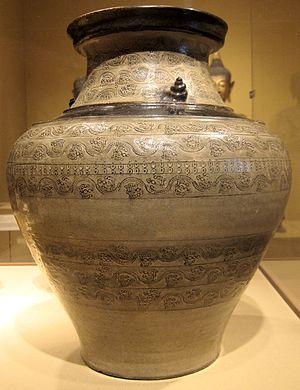
Une jarre est un récipient de plus ou moins grande taille, généralement de forme grossièrement cylindrique et en terre cuite et utilisé pour le stockage de denrées, parfois pour la cuisson. Elle a une fonction similaire à l'amphore mais a une plus grande capacité de stockage et est plus trapue. Elle peut avoir des poignées pour faciliter le transport.